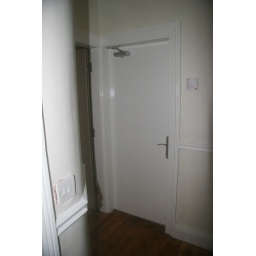
hall - door in front is kitchen, on left is bedroom